Iași

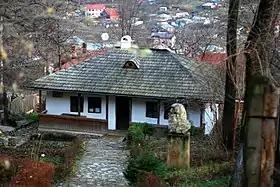
Ion Creangă Memorial House

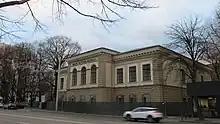
Iași Museum of Natural History

Begun in 1833, at the time when Iași was the capital of Moldavia, by Prince Mihail Sturdza and under the plans of Gheorghe Asachi and Mihail Singurov, Copou Park was integrated into the city and marks one of the first Romanian coordinated public parks. The oldest monument in Romania stands in the middle of the park, the (1834), a tall obelisk, dedicated to the "Regulamentul Organic", the first law on political, administrative and juridical organisation in Romanian Principalities.